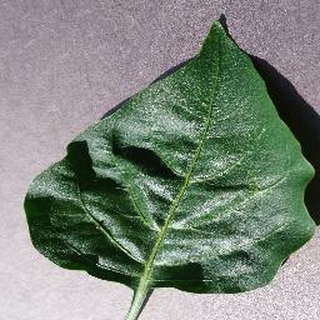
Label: healthy_bell_pepper